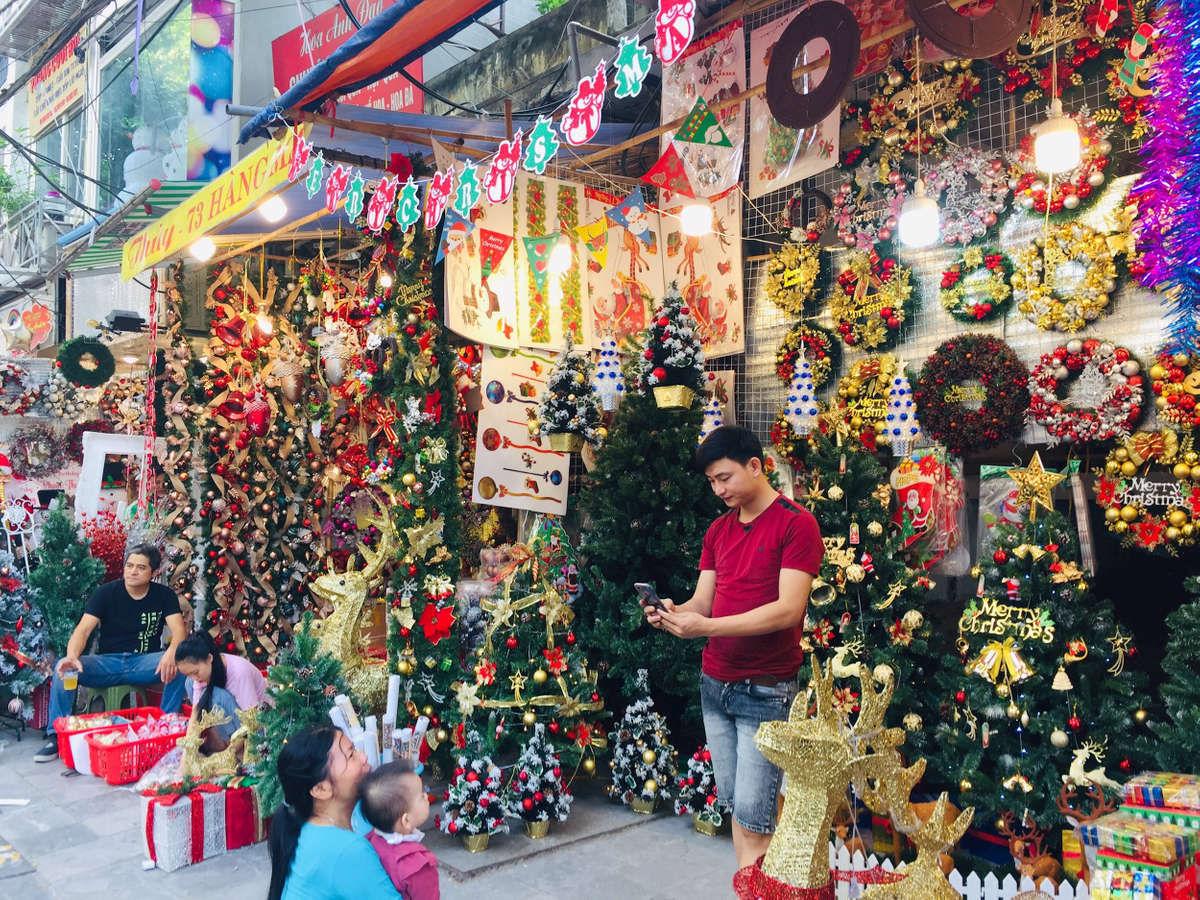
có nhiều đồ trang trí được trưng bày trong khu vực mà người đàn ông mặc áo đỏ đang đứng